Observation balloon

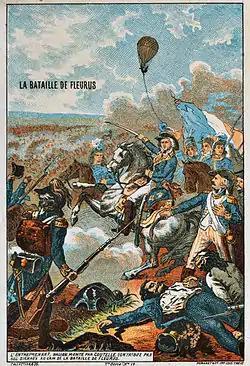
The battle of Fleurus, 26 June 1794, saw the first military use of an aircraft ("L'Entreprenant").

The first military use of observation balloons was by the French Aerostatic Corps during the French Revolutionary Wars, the very first time during the Battle of Fleurus (1794). The oldest preserved observation balloon, "L'Intrépide", is on display in a Vienna museum. They were also used by both sides during the American Civil War (1861–65) and continued in use during the Franco-Prussian War (1870–71). Balloons were first deployed by the British Army's Royal Engineers during the expeditions to Bechuanaland in 1884 and Suakin in 1885. They were also deployed during the Second Boer War (1899–1902), where they were used in artillery observation at the Battle of Magersfontein and during the Siege of Ladysmith. In South America, a reconnaissance balloon was deployed by Brazil in July 1867 during the Paraguayan War.